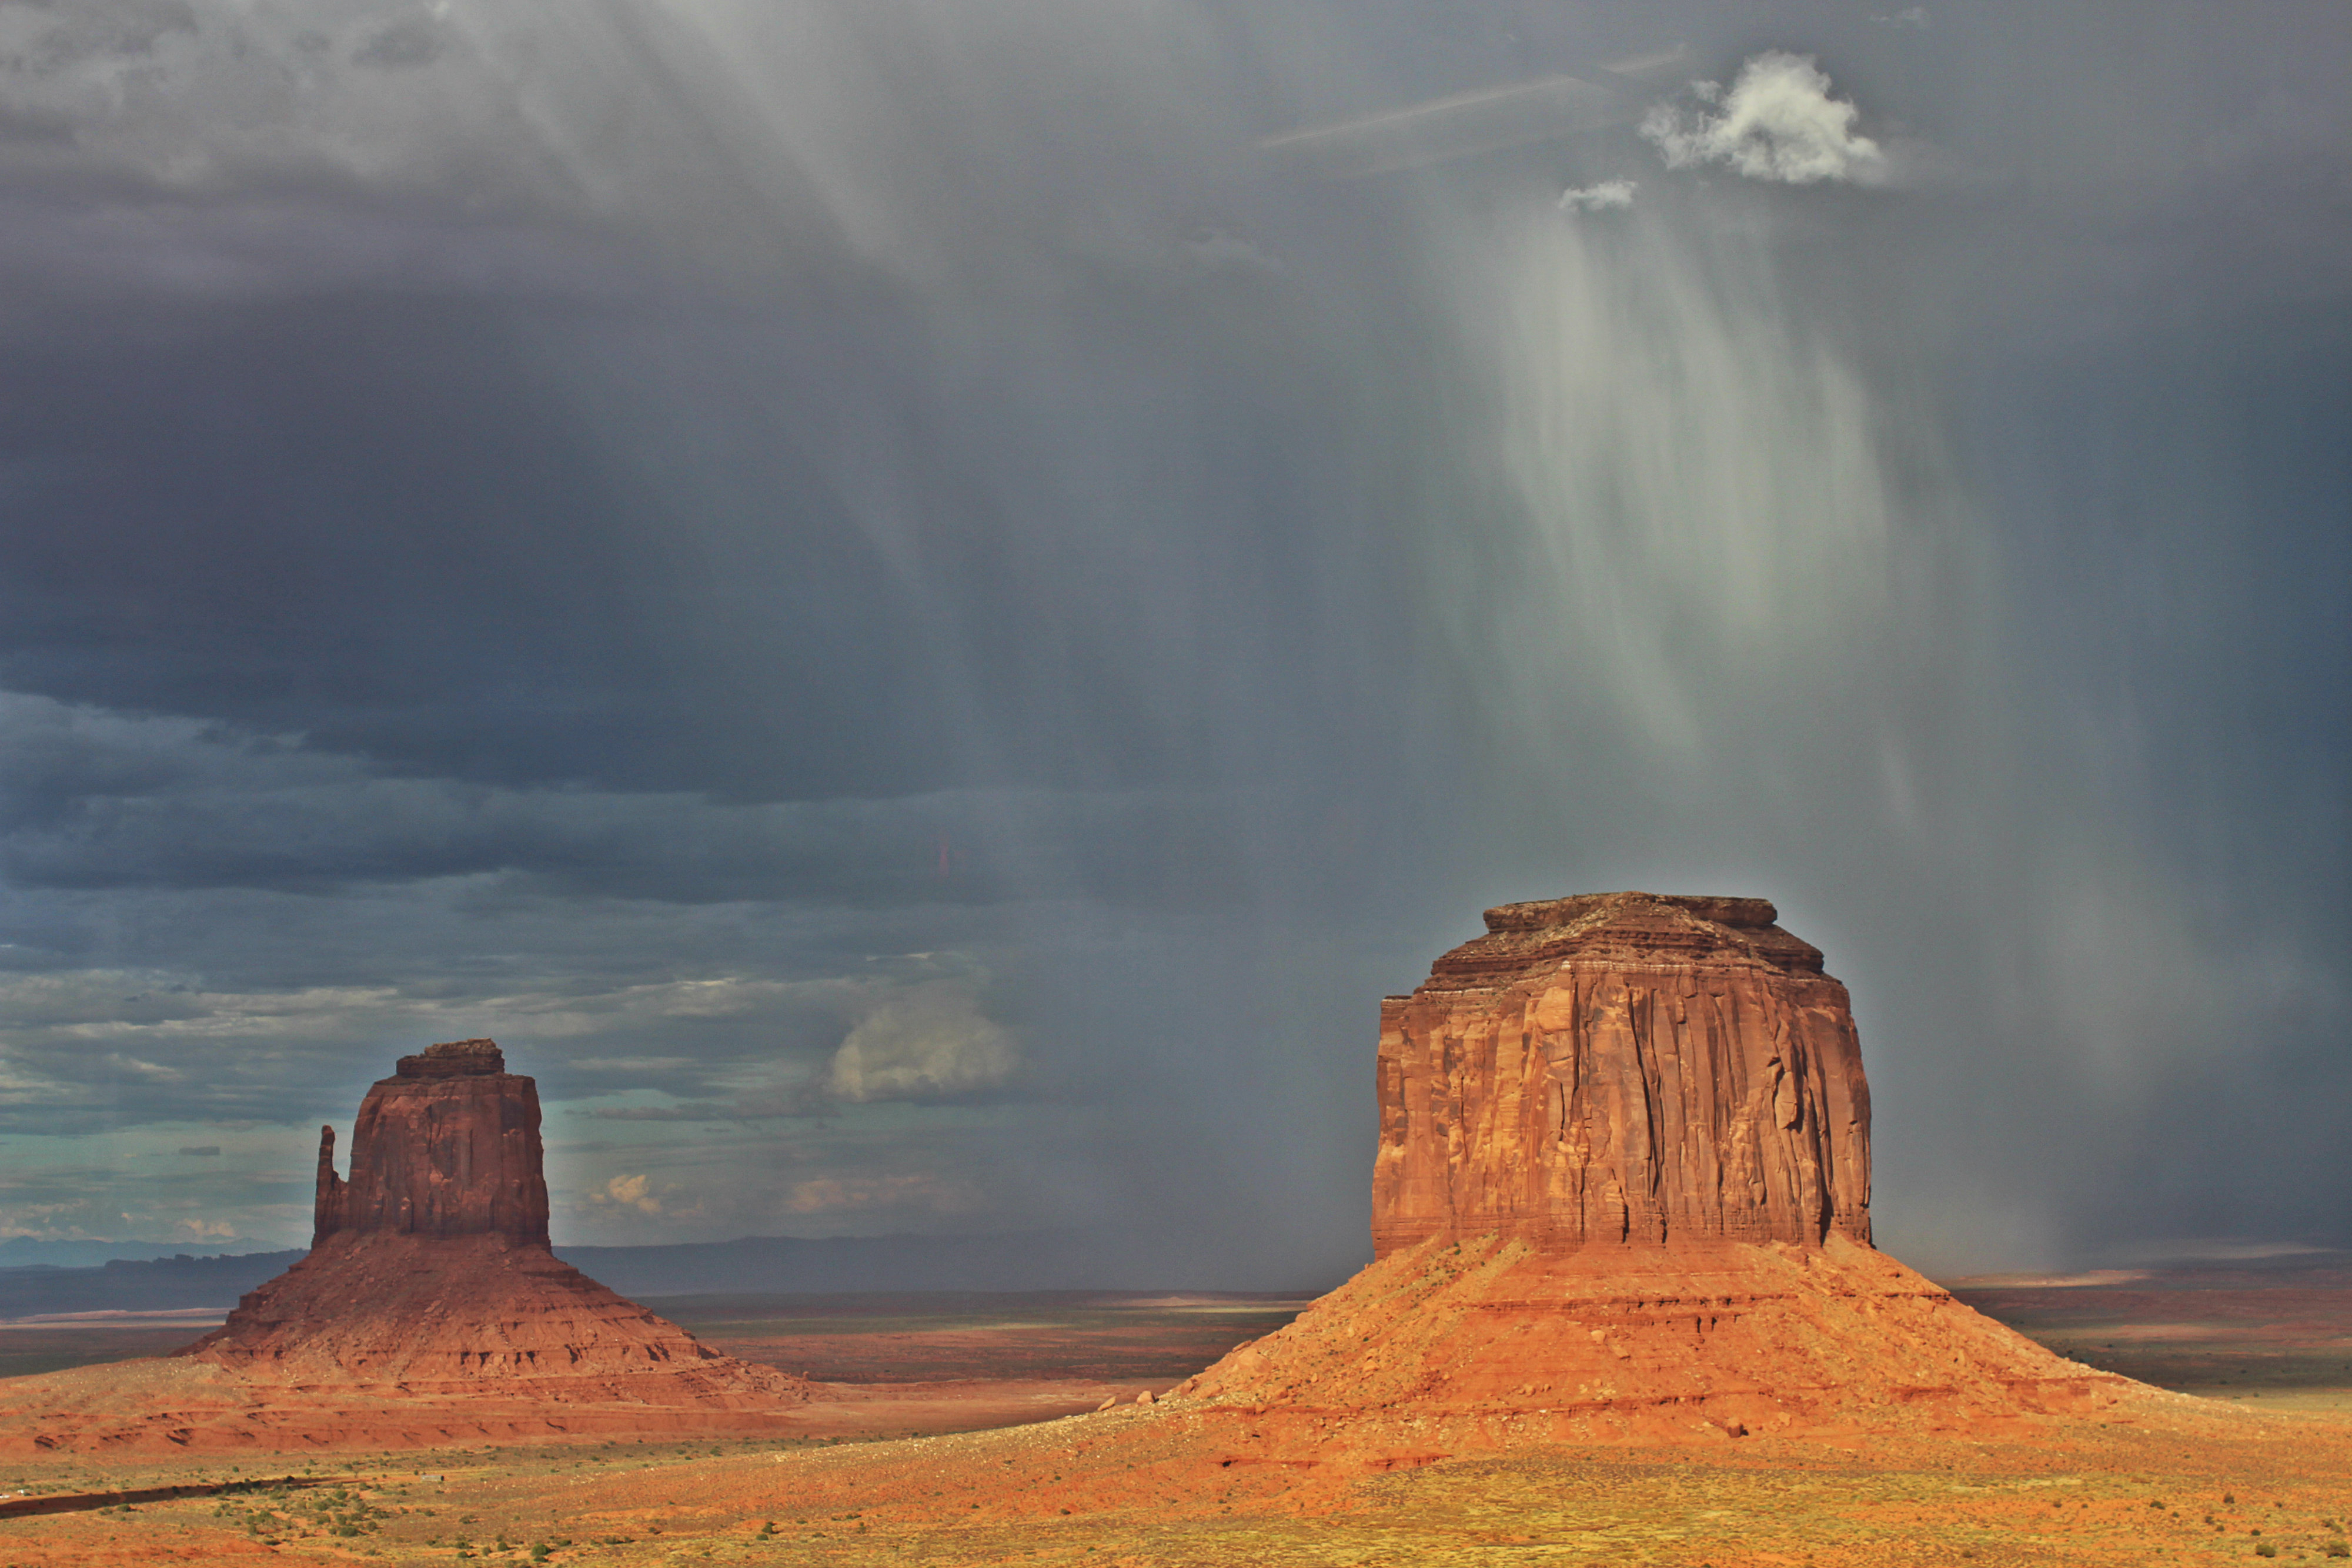
landscape, rock, horizon, cloud, cloudy, formation, overcast, terrain, badlands, thunderstorm, plateau, butte, landform, natural environment, geographical feature, atmospheric phenomenon